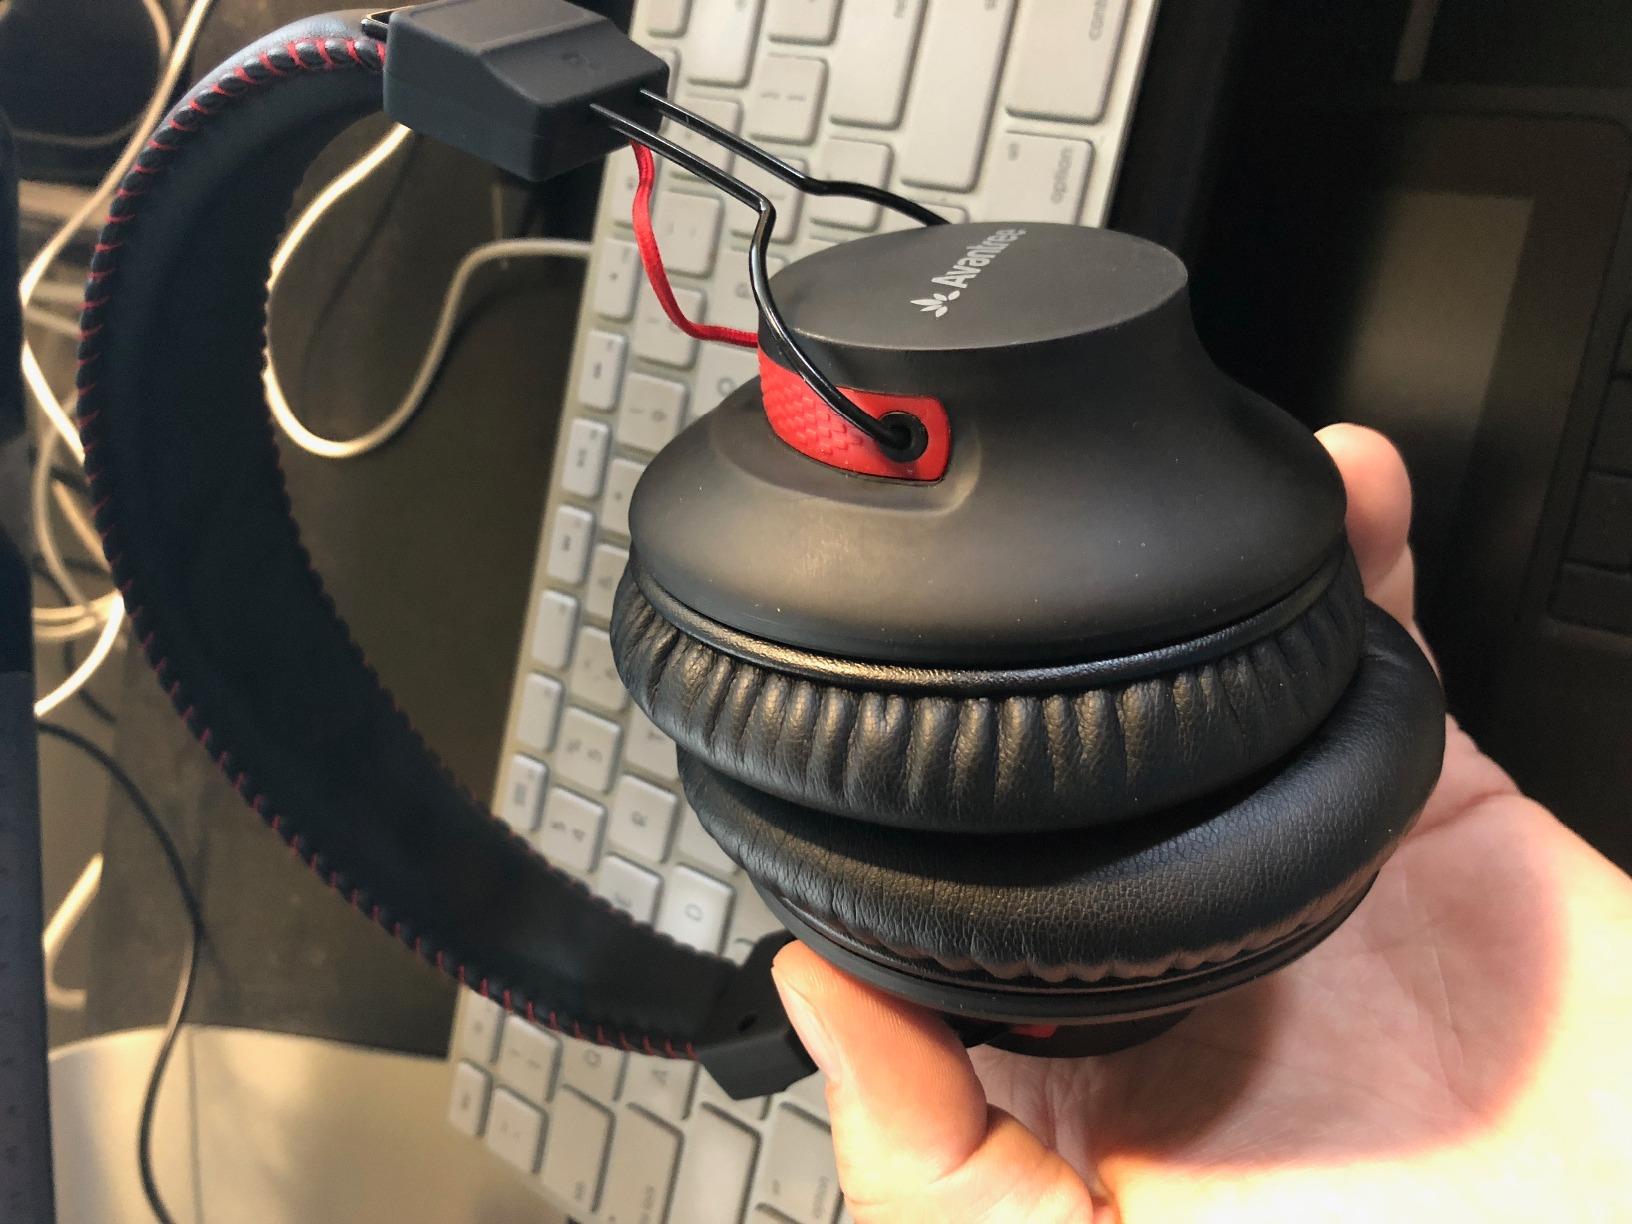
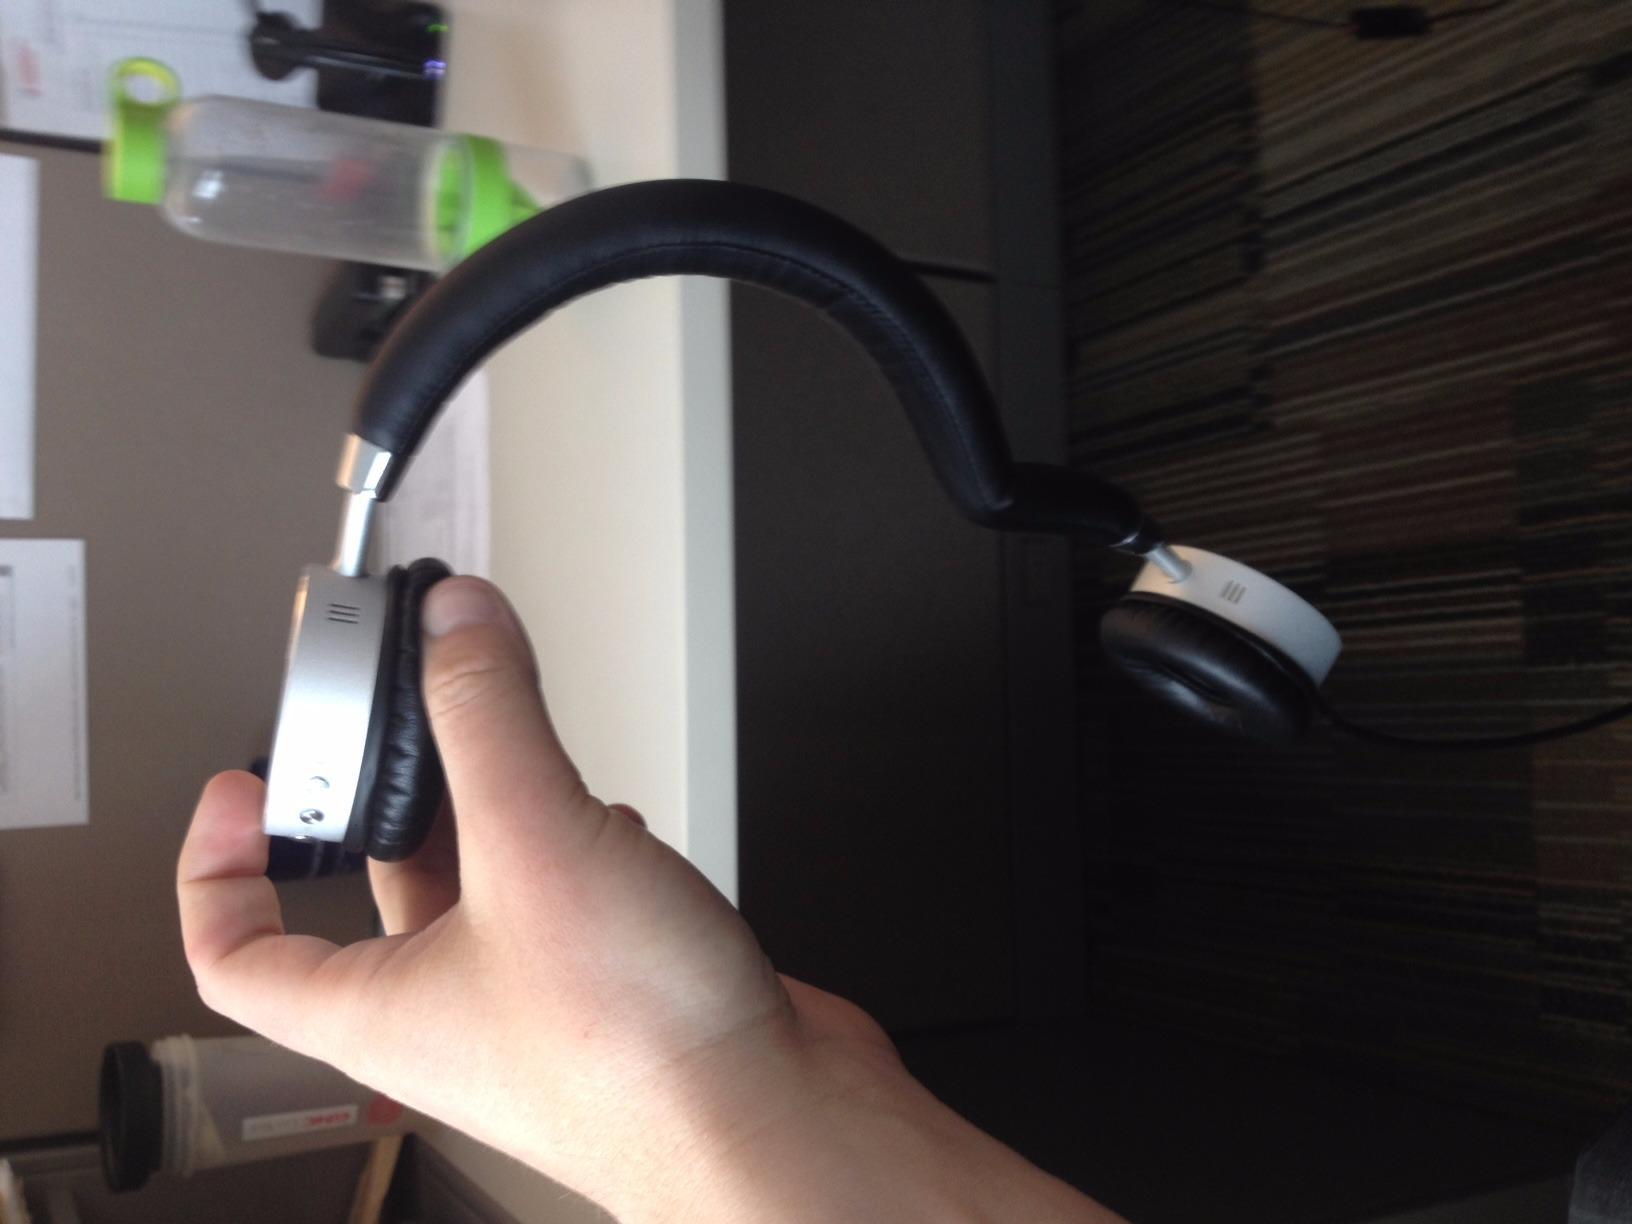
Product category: headphones
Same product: no